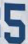
Number: 5